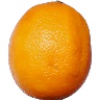
Label: lemon_meyer